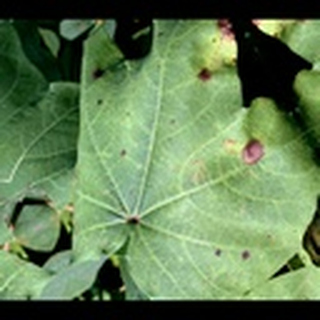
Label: cotton_target_spot